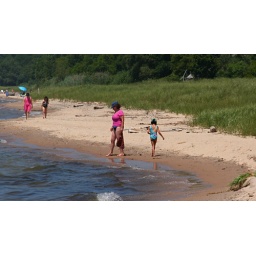
We went swimming and rock collecting at Pier Cove Beach on Lake Michigan by Saugatuck.